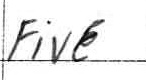
Label: five